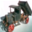
Label: truck